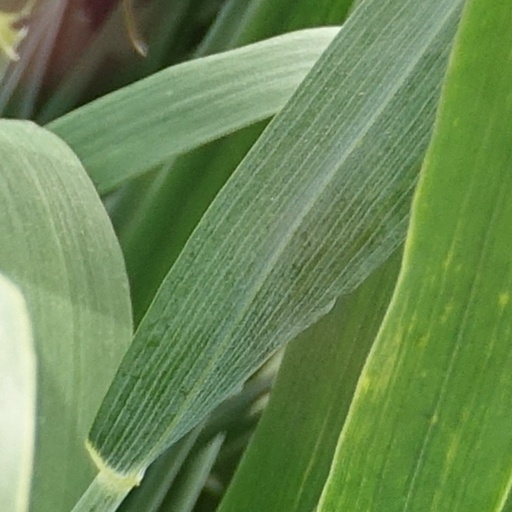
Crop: wheat